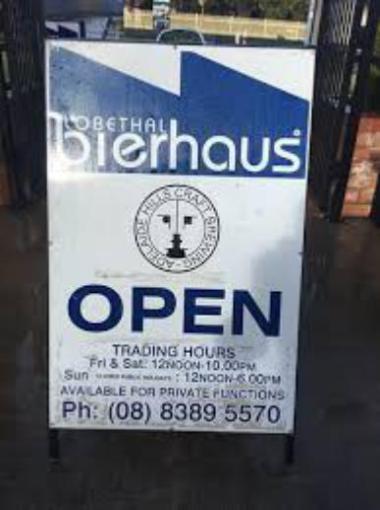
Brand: lobethal bierhaus
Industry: Food